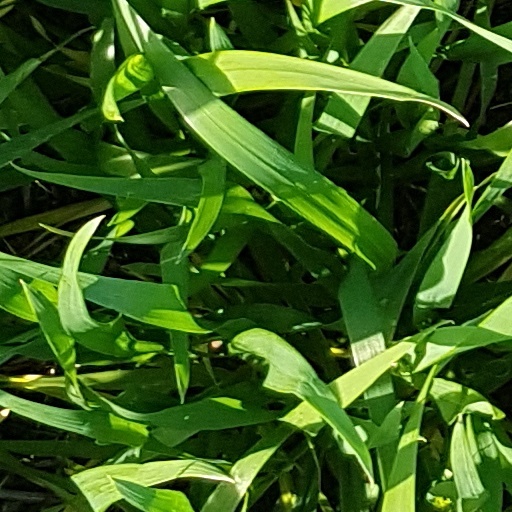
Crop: wheat